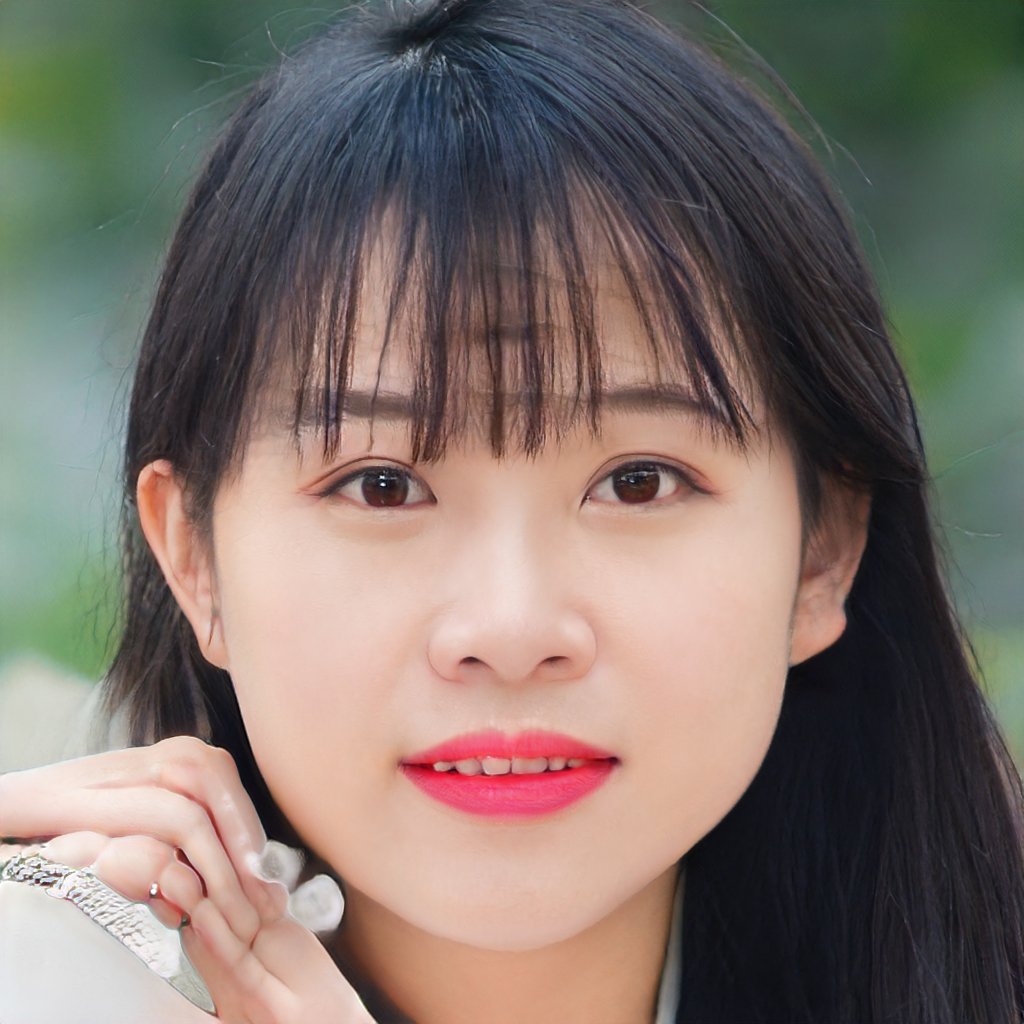
Label: Colored